Frank E. Holmes

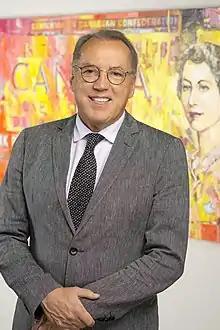
Frank Holmes CEO US Global Investors)

Frank Edward Holmes is an American businessman and investor. He is currently the Executive Chairman of Hive Digital Technologies Ltd., the first Bitcoin miner to go public in 2017 on the TSX.V, and CEO and Chief Investment Officer at U.S. Global Investors, Inc. U.S. Global Investors is an investment management firm located in San Antonio, TX.